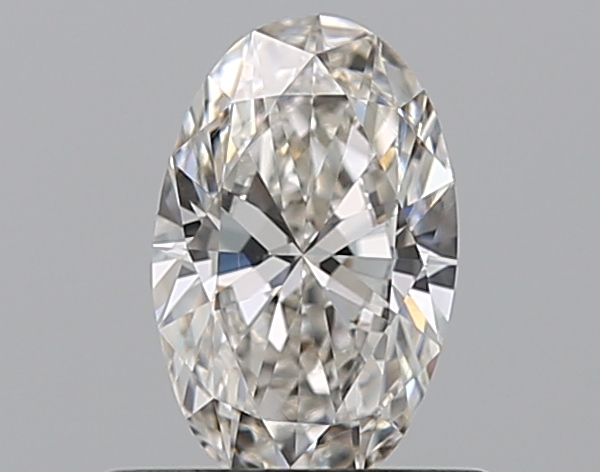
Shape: oval
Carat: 0.51
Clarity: VS1
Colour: G
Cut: EX
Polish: EX
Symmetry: VG
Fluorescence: M
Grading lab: GIA
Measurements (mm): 6.89 x 4.34 x 2.59